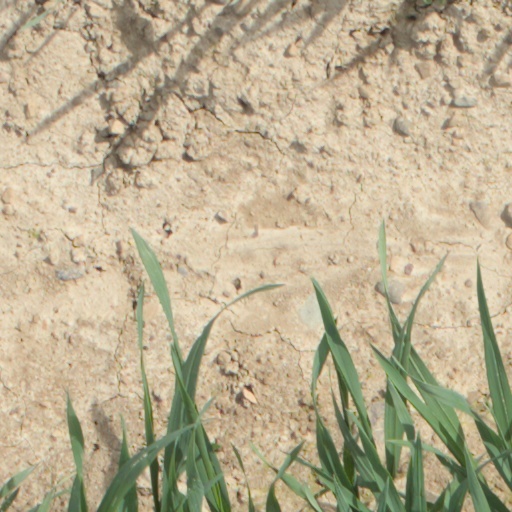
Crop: wheat